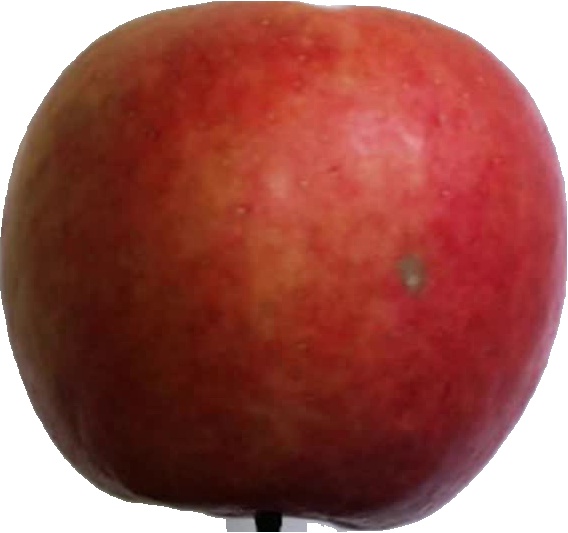
Label: apple_crimson_snow_1